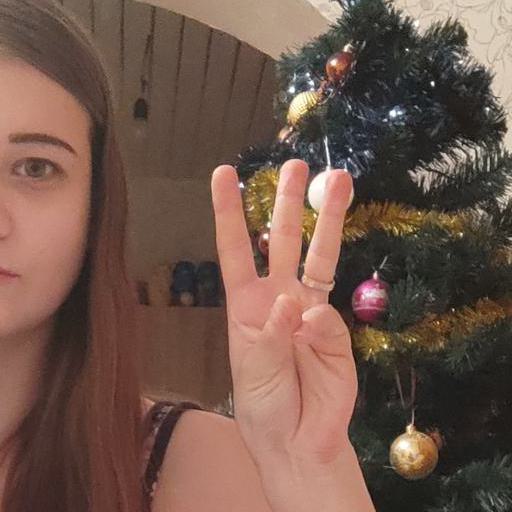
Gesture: three